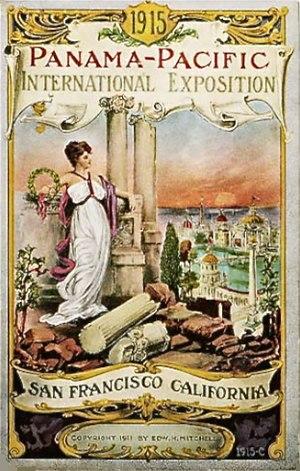
L'Exposition universelle de 1915 ou Exposition internationale de Panama-Pacific est une Exposition universelle qui se tient dans la ville américaine de San Francisco en Californie. Elle commémore l'inauguration du canal de Panama et la construction de la ville de San Francisco en 1776 et la reconstruction après le séisme de 1906. L’Exposition a attiré 19 millions de visiteurs.